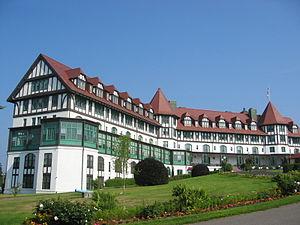
Saint-Andrews ou St. Andrews est une ville du comté de Charlotte, situé au sud-ouest du Nouveau-Brunswick.
L'Hôtel Algonquin est un hôtel célèbre de la ville de Saint-Andrews, au Nouveau-Brunswick, construit dans le style néo-Tudor.
Cet article recense les lieux patrimoniaux du comté de Charlotte inscrit au répertoire des lieux patrimoniaux du Canada, qu'ils soient de niveau provincial, fédéral ou municipal.